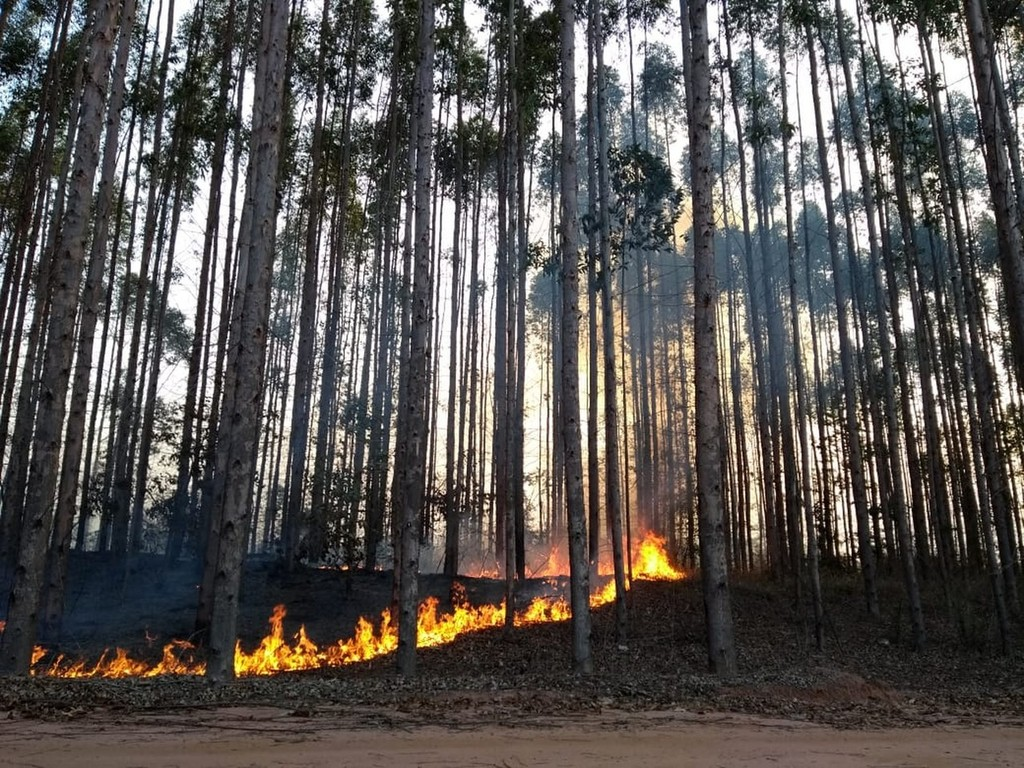
Fire: yes
Smoke: no